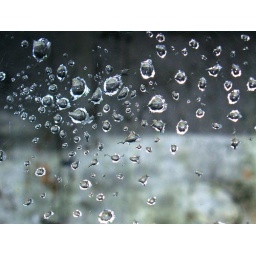
Saw these droplets on a cobweb in the flower box